Peter Hillary

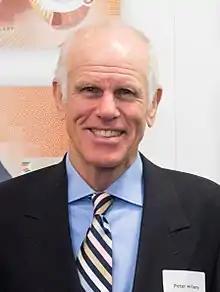
Hillary in 2015

Peter Edmund Hillary (born 26 December 1954) is a New Zealand mountaineer and philanthropist. He is the son of Sir Edmund Hillary, who, along with mountaineer Tenzing Norgay, completed the first successful ascent of Mount Everest. When Peter Hillary summited Everest in 1990, he and his father were the first father/son duo to achieve the feat. Hillary has achieved two summits of Everest, an 84-day trek across Antarctica to the South Pole, and an expedition guiding astronaut Neil Armstrong to land a small aircraft at the North Pole. He has climbed many of the world's major peaks, and on 19 June 2008, completed the Seven Summits, reaching the top of the highest mountains on all seven continents, when he summited Denali in Alaska.